Keat Chhon

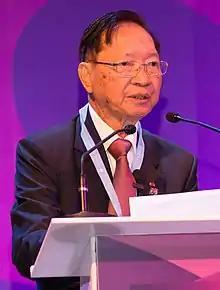
Chhon in 2013

Keat Chhon (born 11 August 1934) is a Cambodian politician. He belongs to the Cambodian People's Party and was elected to represent Phnom Penh in the National Assembly of Cambodia in 2003. He was the Minister for Economy and Finance from 1994 to 2013. By 2018, he has retired from all public offices.